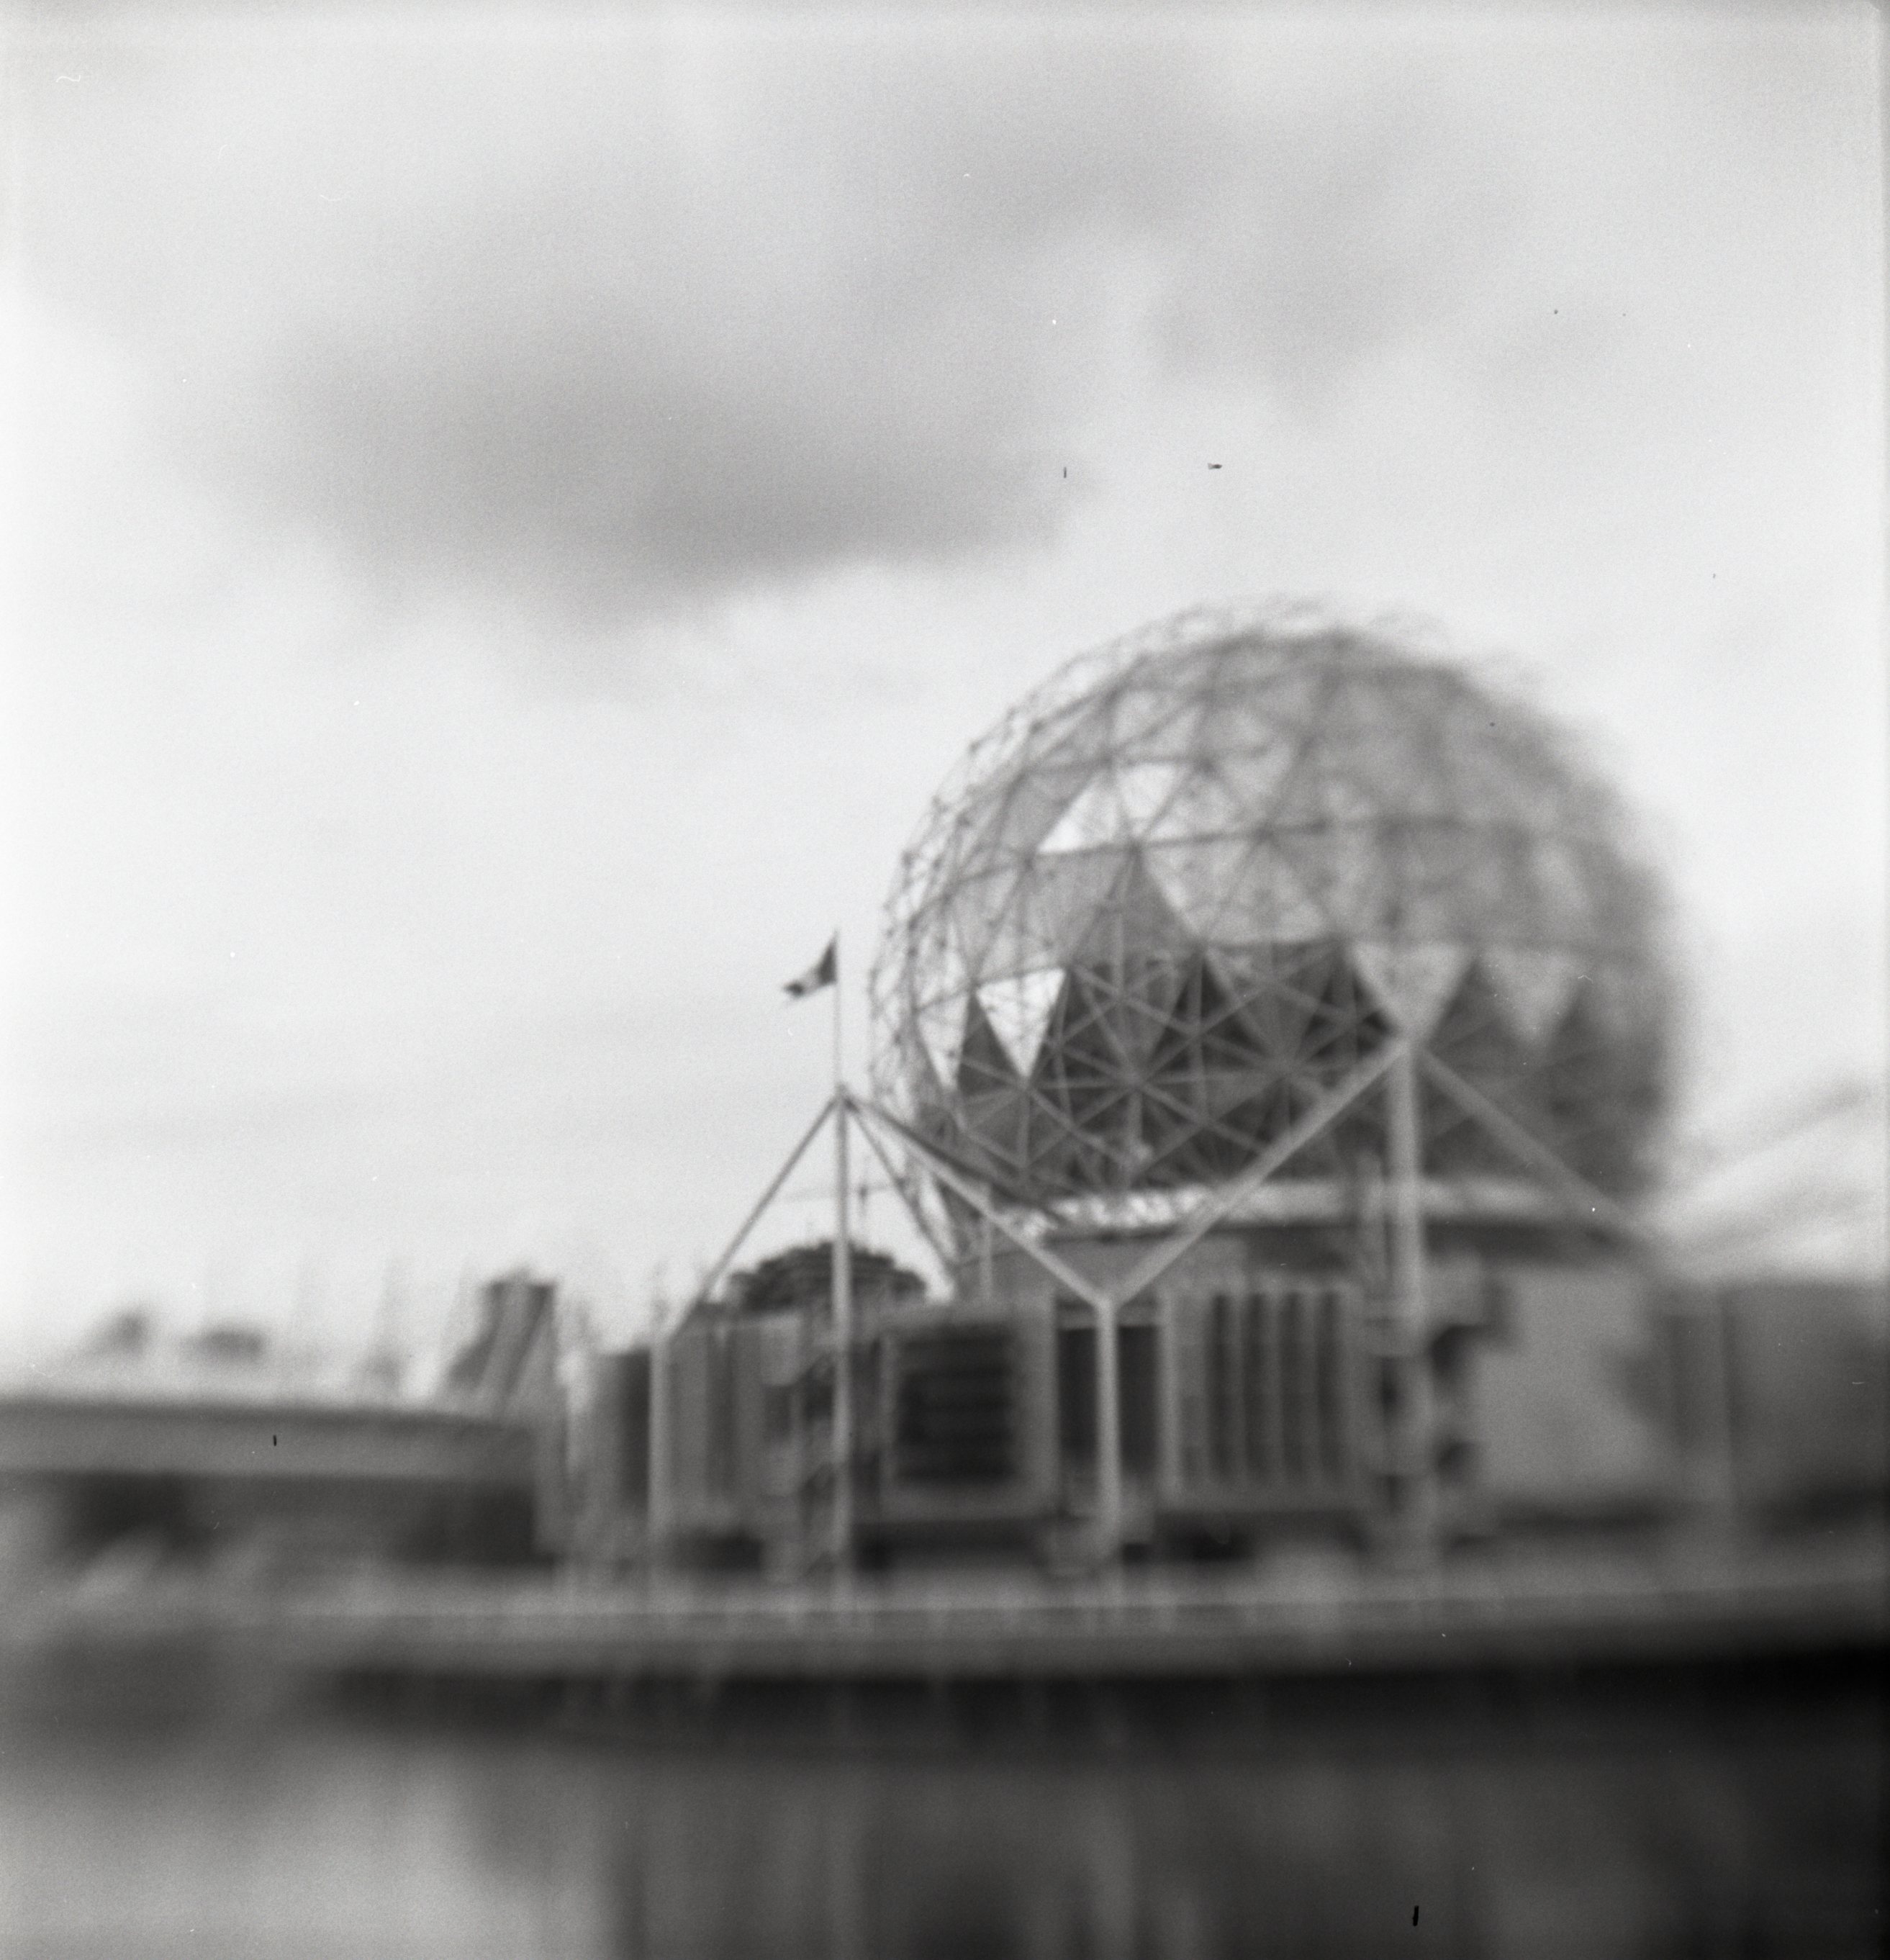
black and white, photography, vehicle, monochrome, stadium, dome, 120film, kodaktrix400, kodakbrownie, flippedlens, epsonv550, hawkeyebrownie, scinceworld, monochrome photography